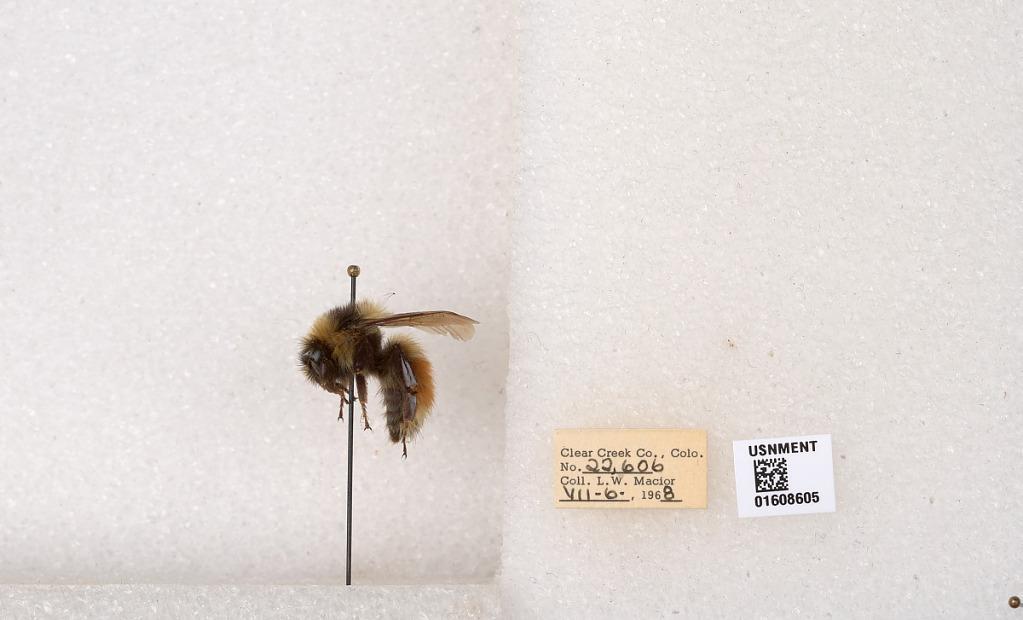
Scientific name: Bombus (Pyrobombus) sylvicola Kirby
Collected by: L. Macior
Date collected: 1968-7-6
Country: United States
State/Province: Colorado
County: Clear Creek
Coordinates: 39.6891, -105.644